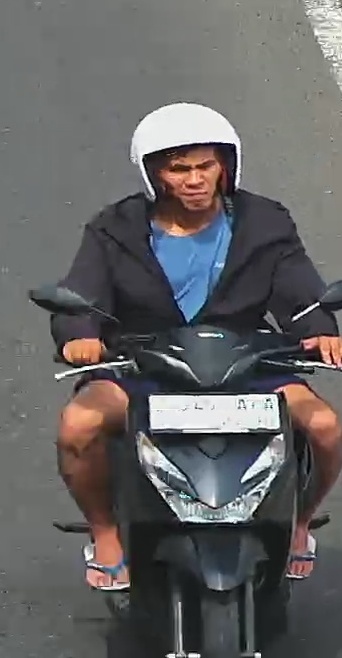
person-with-helmet: 1
person-without-helmet: 0